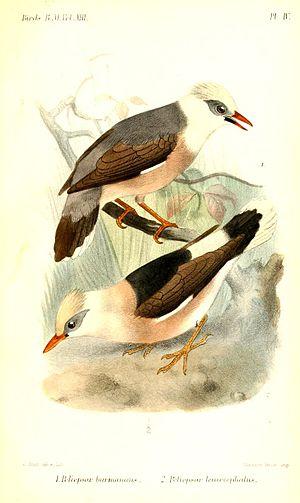
Le Martin vineux est une espèce de passereau de la famille des Sturnidae originaire d'Asie. Il est aussi appelé Etourneau vineux, Martin de Birmanie ou Martin de Jerdon.